Lipski family

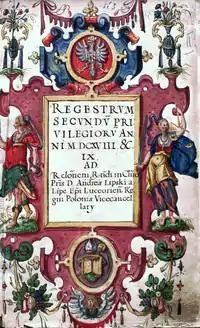
Crown Metrica 1618–1619

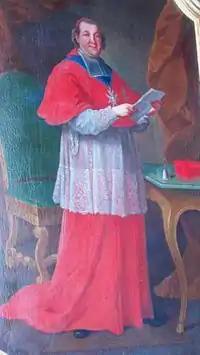
Cardinale Jan Aleksander Lipski

The family originated from Lipe in Greater Poland.